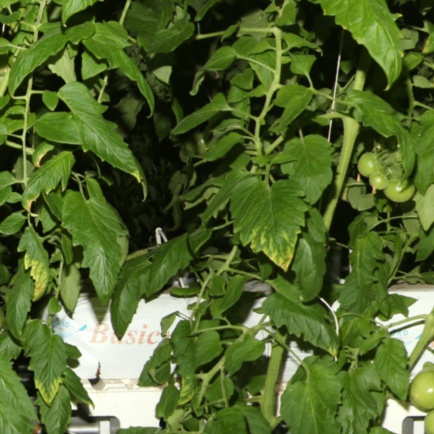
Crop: tomato